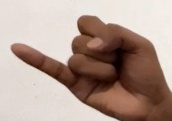
ASL sign: J